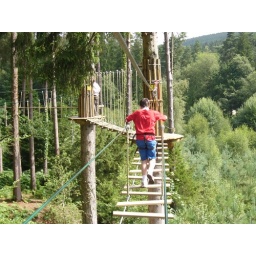
Eifion walking over a wooden bridge